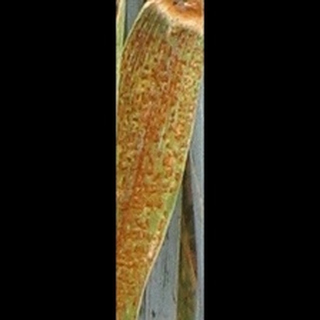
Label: wheat_brown_rust